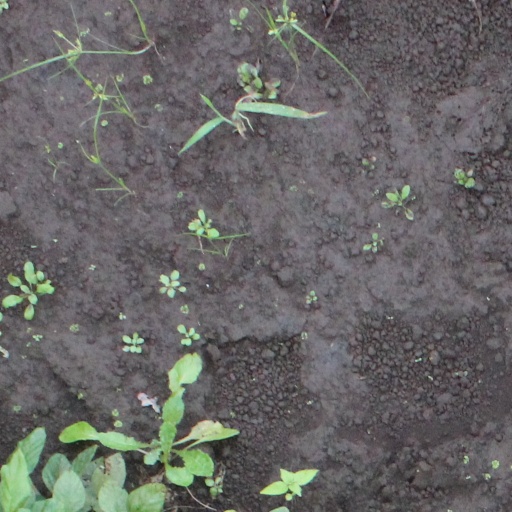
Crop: soybean